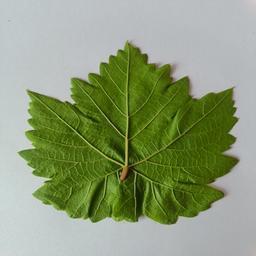
Label: Healthy Leaves